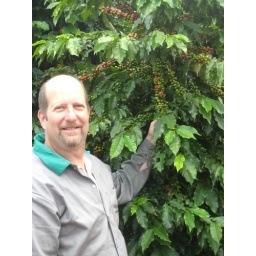
me in a coffee field off the side of the road